Patrick Cowan

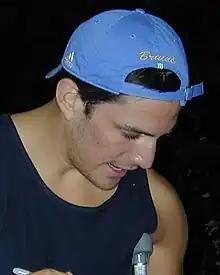
Cowan in August 2008

Patrick Edmund Cowan (born March 23, 1986, in Surrey, British Columbia) is a former American football quarterback.